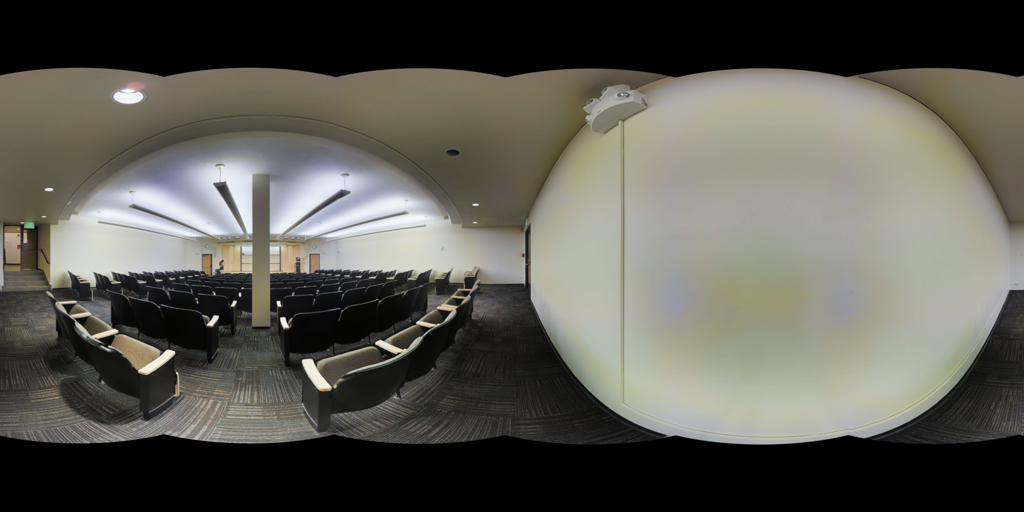
Referred object: the wall-mounted dome security camera

Referred object: look straight ahead at the white support column